Peter Ochs

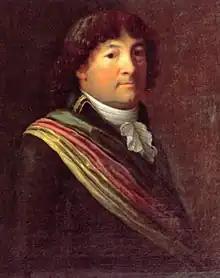
Peter Ochs wearing the official attire of a director of the Helvetic Republic, ca. 1798/99

Peter Ochs (20 August 1752, Nantes, France – 19 June 1821, Basel, Switzerland) was a Swiss politician who is best known for drawing up the first constitution of the short-lived Helvetic Republic.